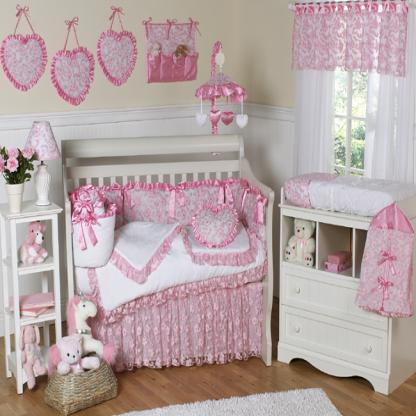
Scene: Indoor